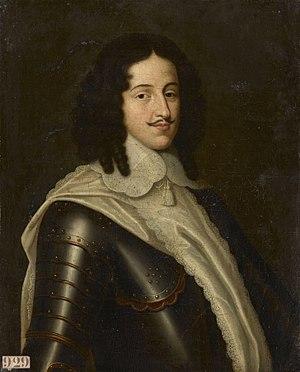
Cette période, qui va du début du XVIIᵉ siècle à 1715 est très importante car c'est pendant ces décennies que la marine française devient une force permanente alors que jusque-là, l'autorité royale se contentait d’armer ponctuellement en guerre des flottes formées de navires civils réquisitionnés. Cette création est l’œuvre de Richelieu. C’est une naissance difficile car les efforts ne sont pas réguliers. Cette jeune marine décline après la mort du cardinal avant de renaitre sous Louis XIV grâce à la volonté du principal ministre au début du règne : Colbert. Pour faire vivre ses escadres, l’autorité royale développe un véritable outil industriel qui va du chantier naval militaire aux fonderies de canons et d’ancres, aux manufactures de voiles, corderies et autres agrès, sans parler de la mise à contribution de presque toutes les forêts du royaume pour fournir le bois de construction. Une administration de marine se met en place pour gérer les arsenaux, veiller au ravitaillement, enregistrer les matelots, alors que des écoles sont créées pour former les officiers.
La bataille d'Orbetello ou d'Orbitello est une double bataille livrée pendant la guerre de Trente Ans. C'est un affrontement terrestre mené de mai à juillet 1646 à Orbetello, ville forte toscane assiégée par les Français, et une bataille navale donnée le 14 juin entre la flotte française chargée de soutenir le siège et une flotte espagnole de secours. C'est au départ un succès français, avec le débarquement réussi du corps expéditionnaire en Toscane. L'opération s'enlise par la suite à cause de la mort de l'amiral français tué dans la bataille navale, avant de tourner à l'échec complet avec la fuite des troupes terrestres. L'opération vaut de sévères critiques à Mazarin, son organisateur, et ne satisfait pas le roi d'Espagne, qui s'attendait à un succès plus éclatant de ses forces. Cette bataille, qui ébranle malgré tout la puissance espagnole en Méditerranée, n'a pas de conséquences immédiates sur un conflit qui va durer entre les deux pays jusqu'en 1659.
Jean Armand de Maillé, duc de Fronsac, marquis de Brézé, était un célèbre marin français du XVIIᵉ siècle, disparu prématurément à l'âge de 27 ans. Colonel à 15 ans, général des galères à 20 ans, grand-maître de la navigation à 24 ans, Maillé-Brézé participa à huit campagnes de guerre à la mer, au cours desquelles il remporta un nombre impressionnant de victoires, qui assurèrent, pour un temps, à la marine de Louis XIII la maîtrise de la Méditerranée occidentale.